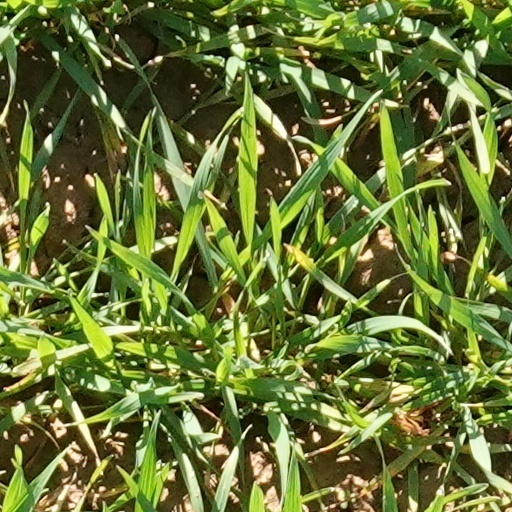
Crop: wheat